While the Sun Shines (play)

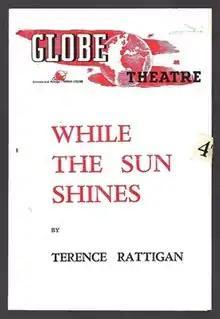
Programme for the original production at the "Globe"

While the Sun Shines is a comedy play by the British writer Terence Rattigan which was first staged in 1943. It was a popular success, running for 1,154 performances, even more than Rattigan's previous hit "French Without Tears", and proved his longest running West End play. A Broadway production followed in 1944, though it ran for only 39 performances.